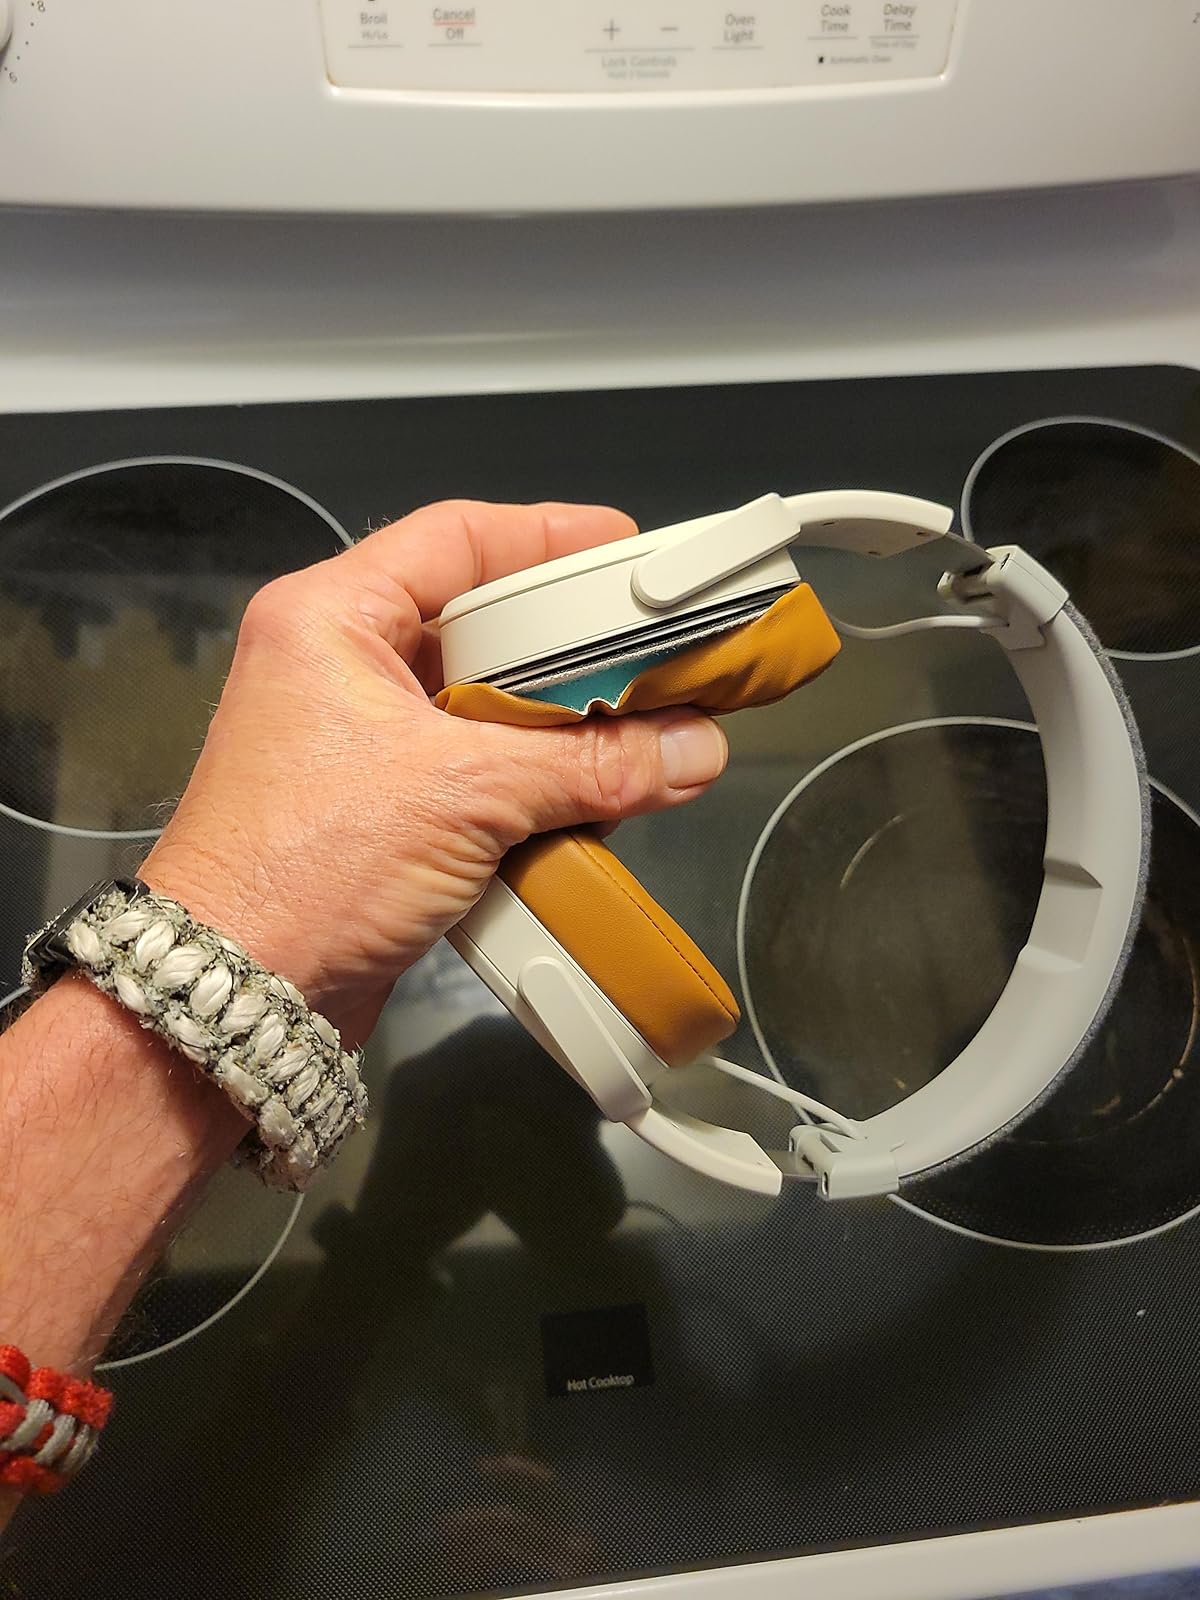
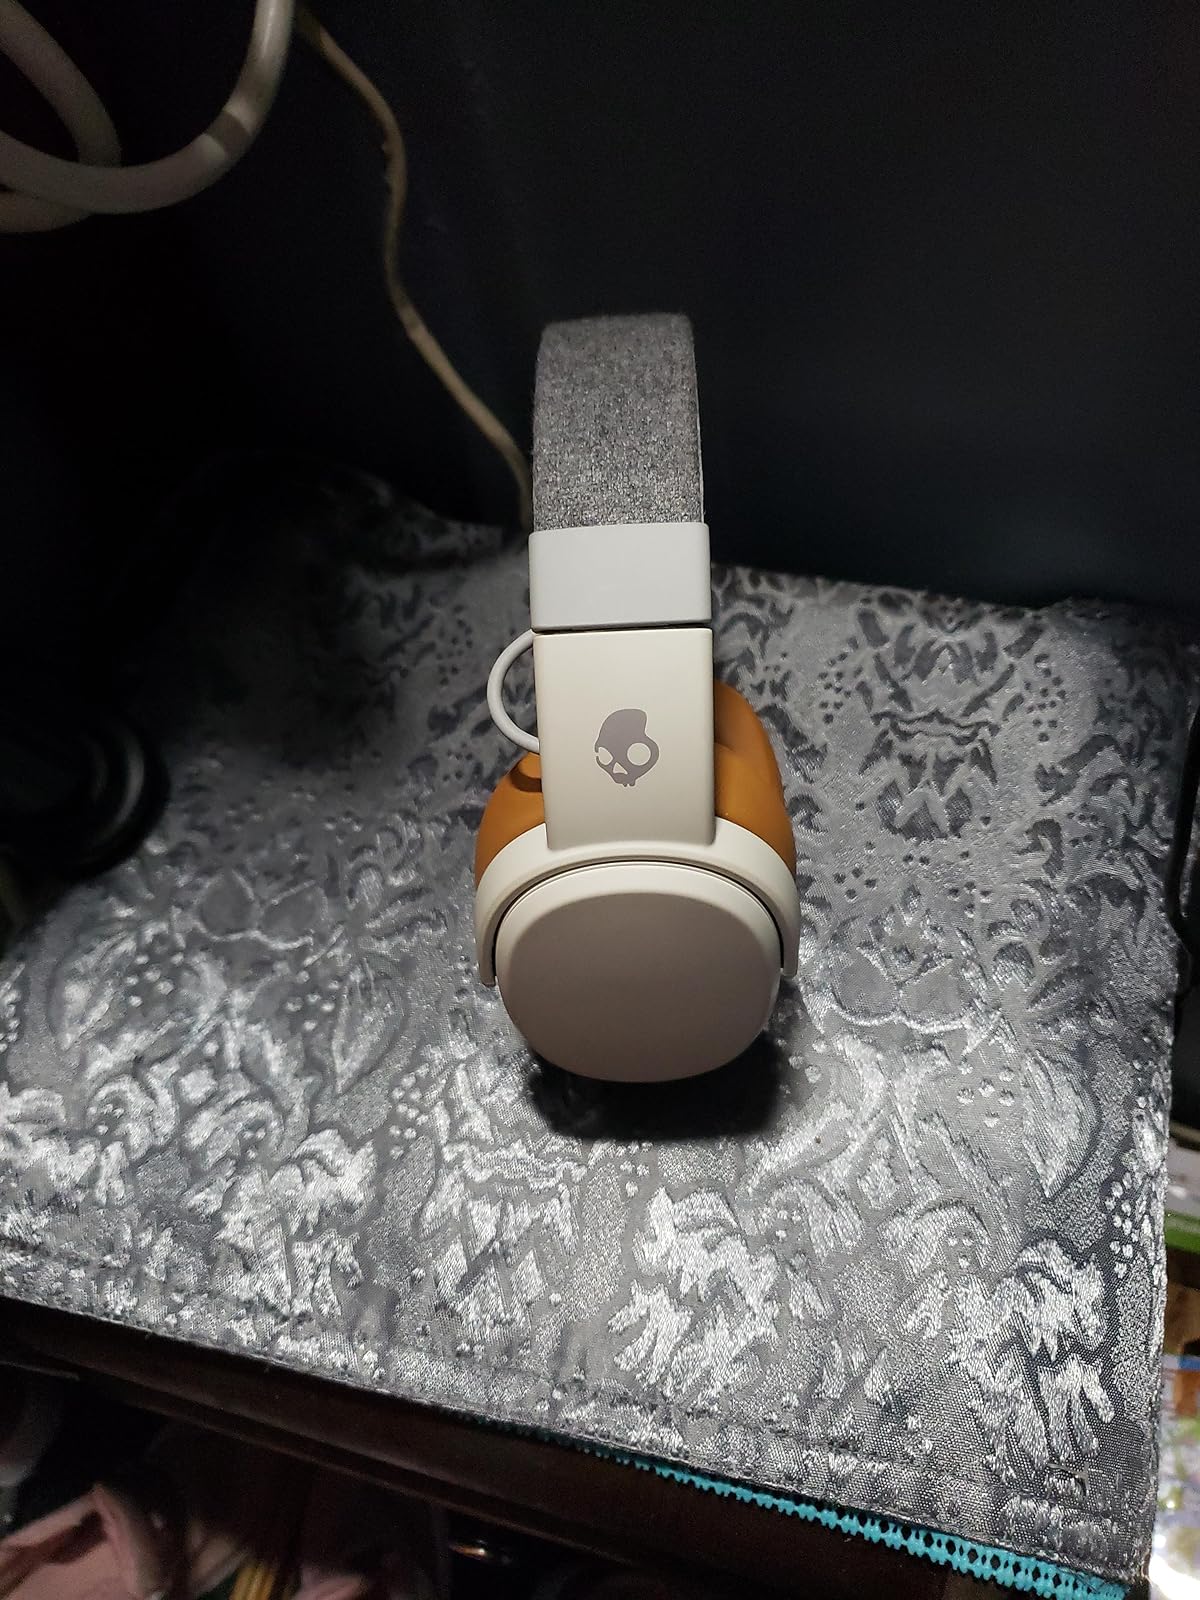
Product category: headphones
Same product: yes